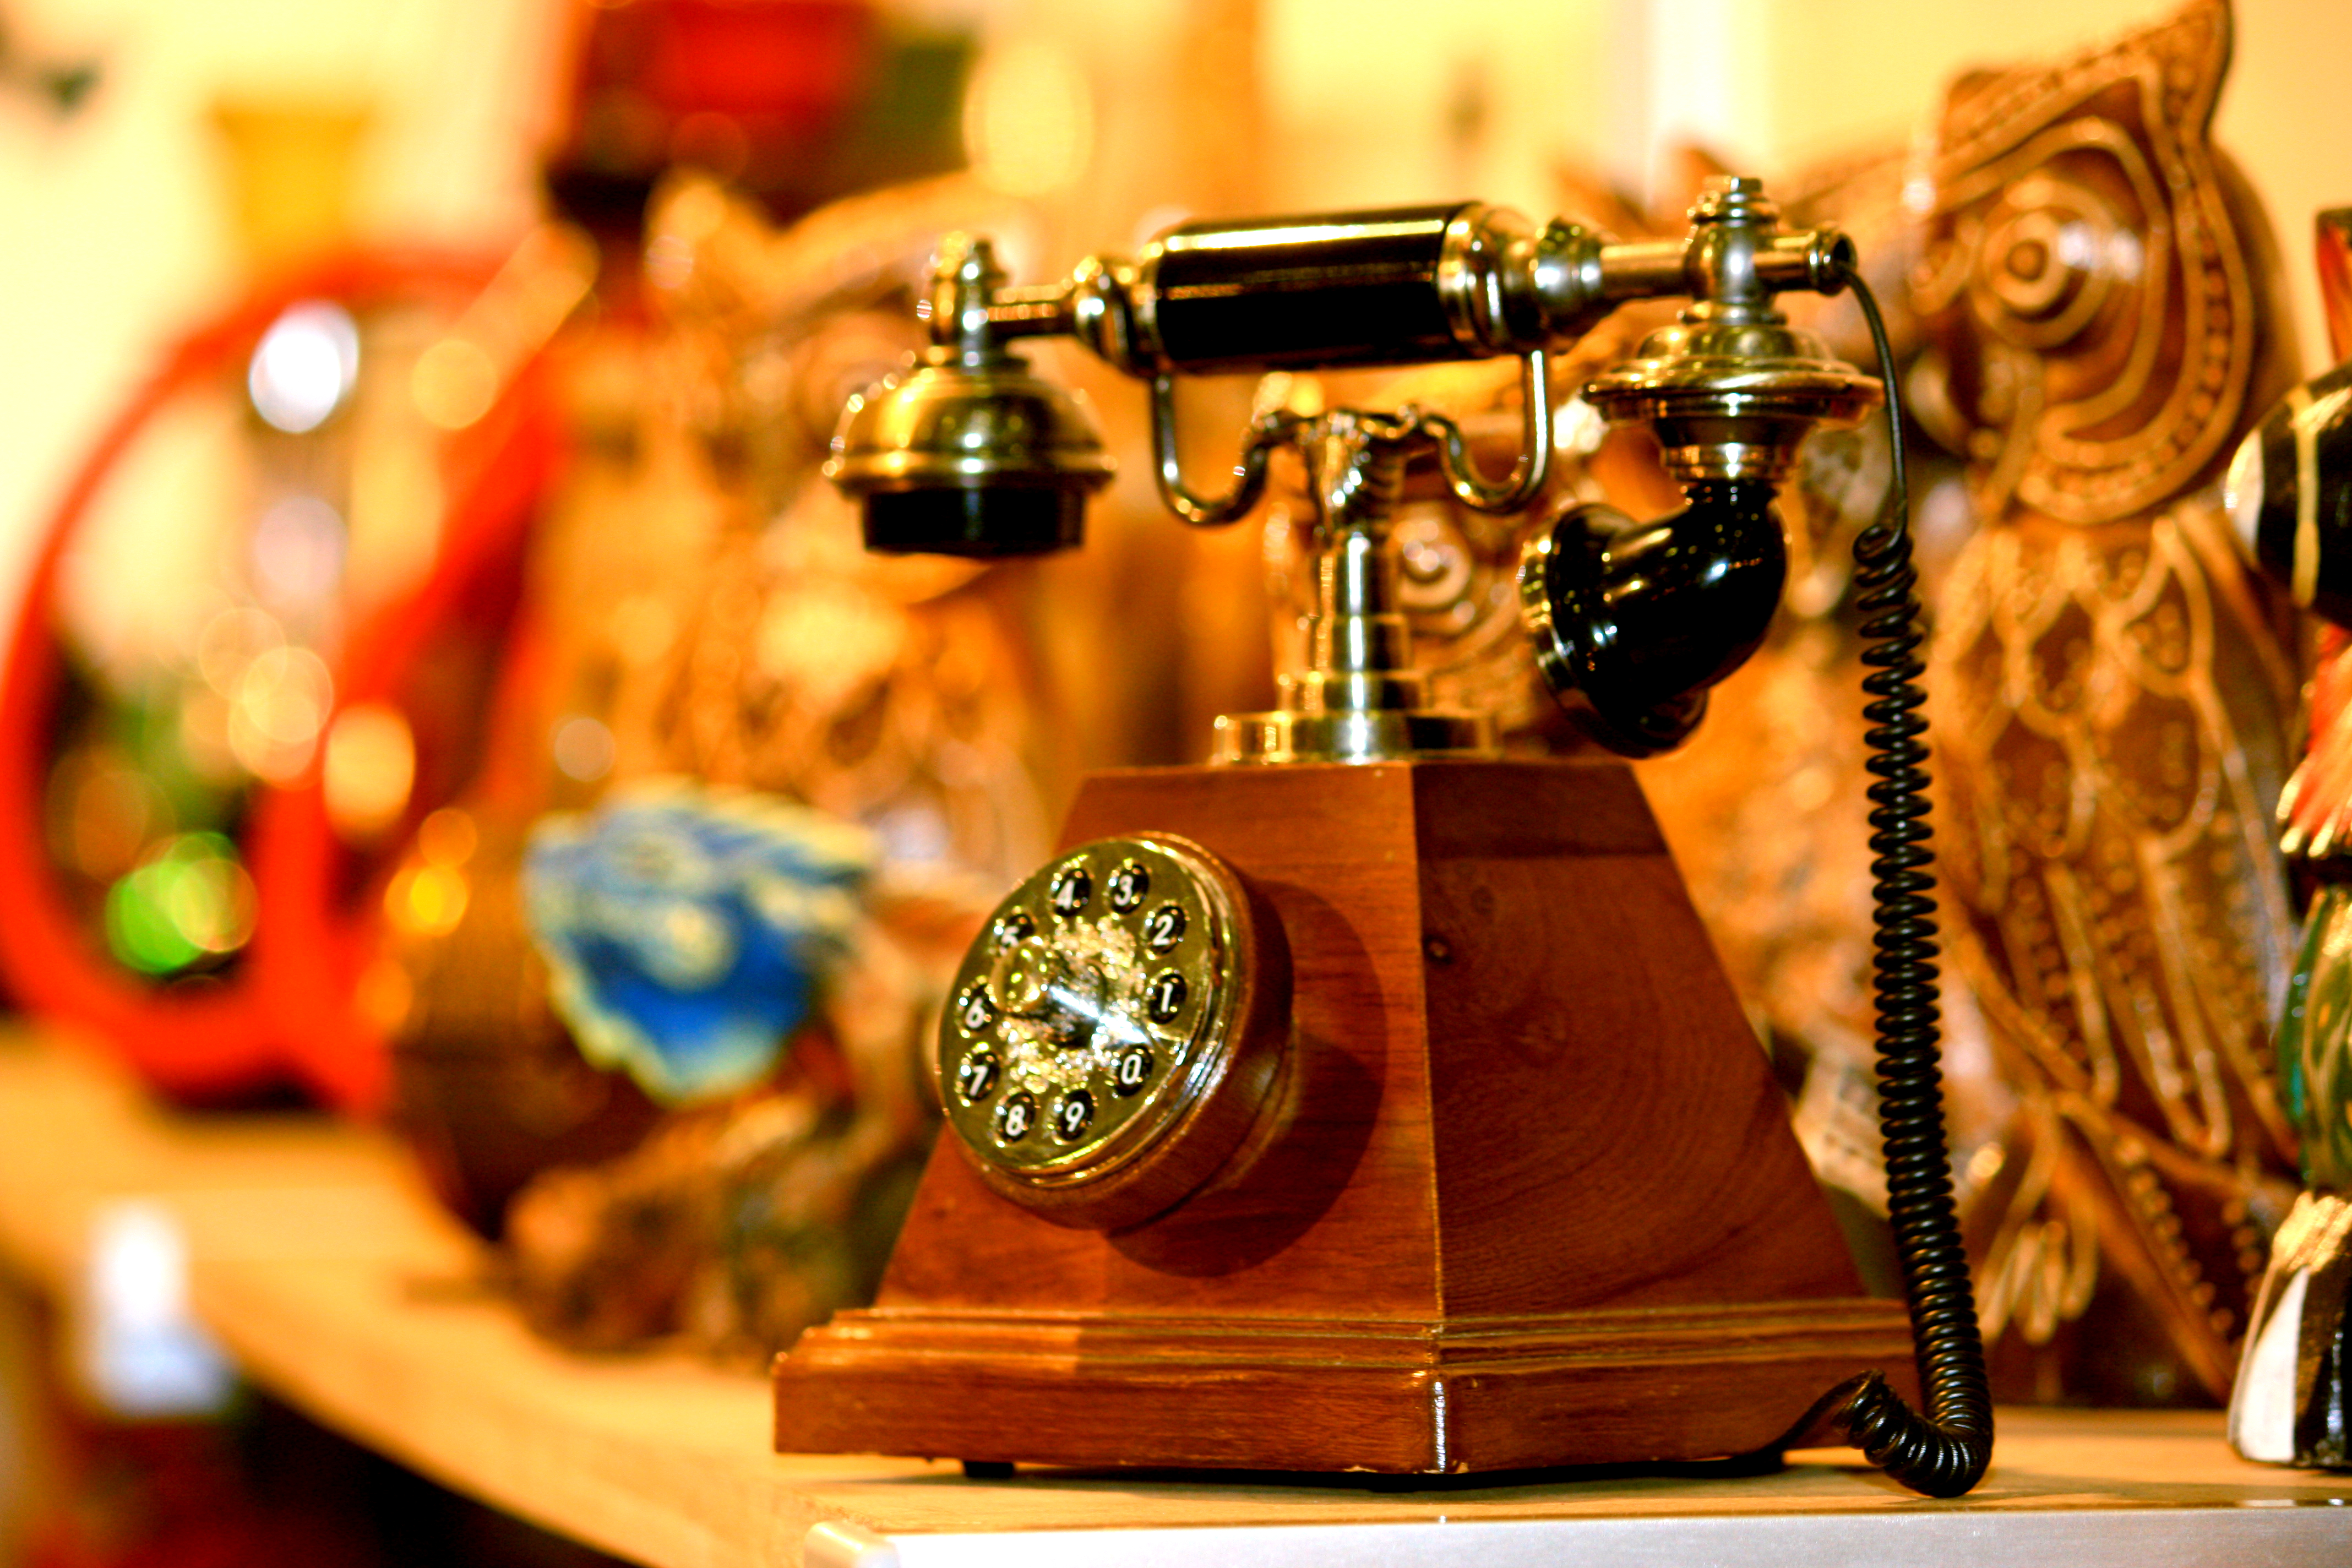
color, telephone, christmas, toy, turkey, fenearte